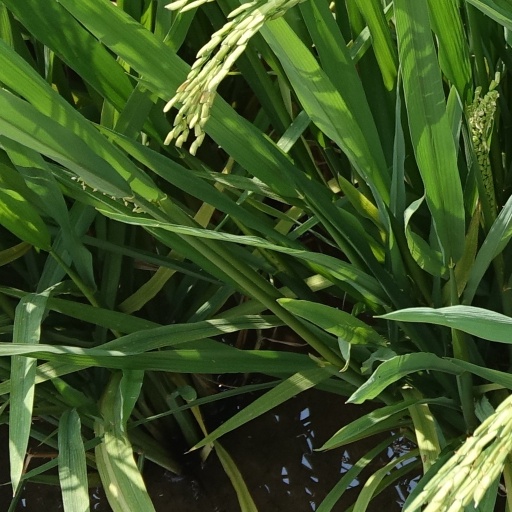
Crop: rice